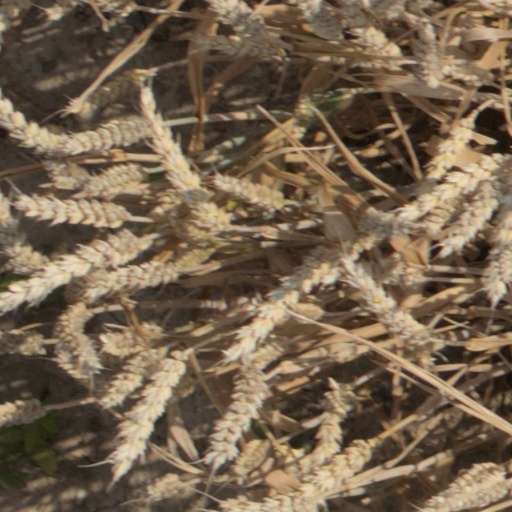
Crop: wheat